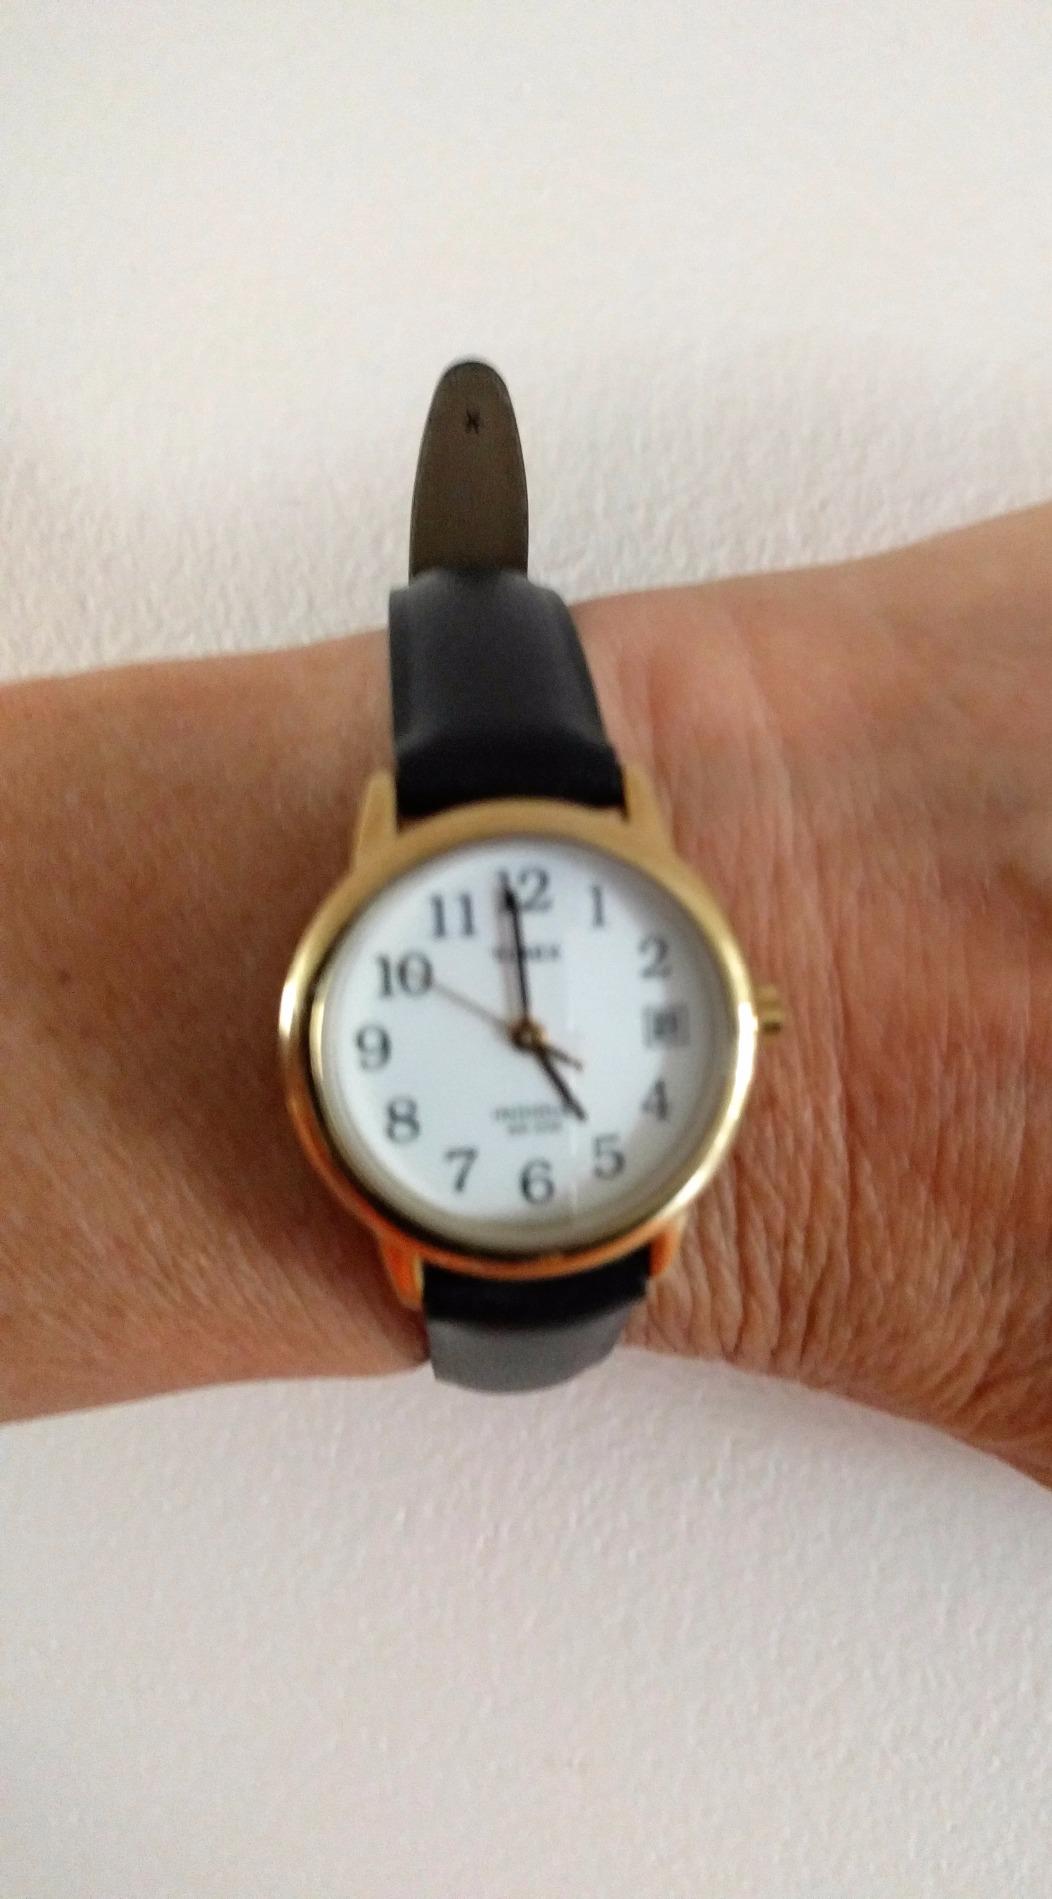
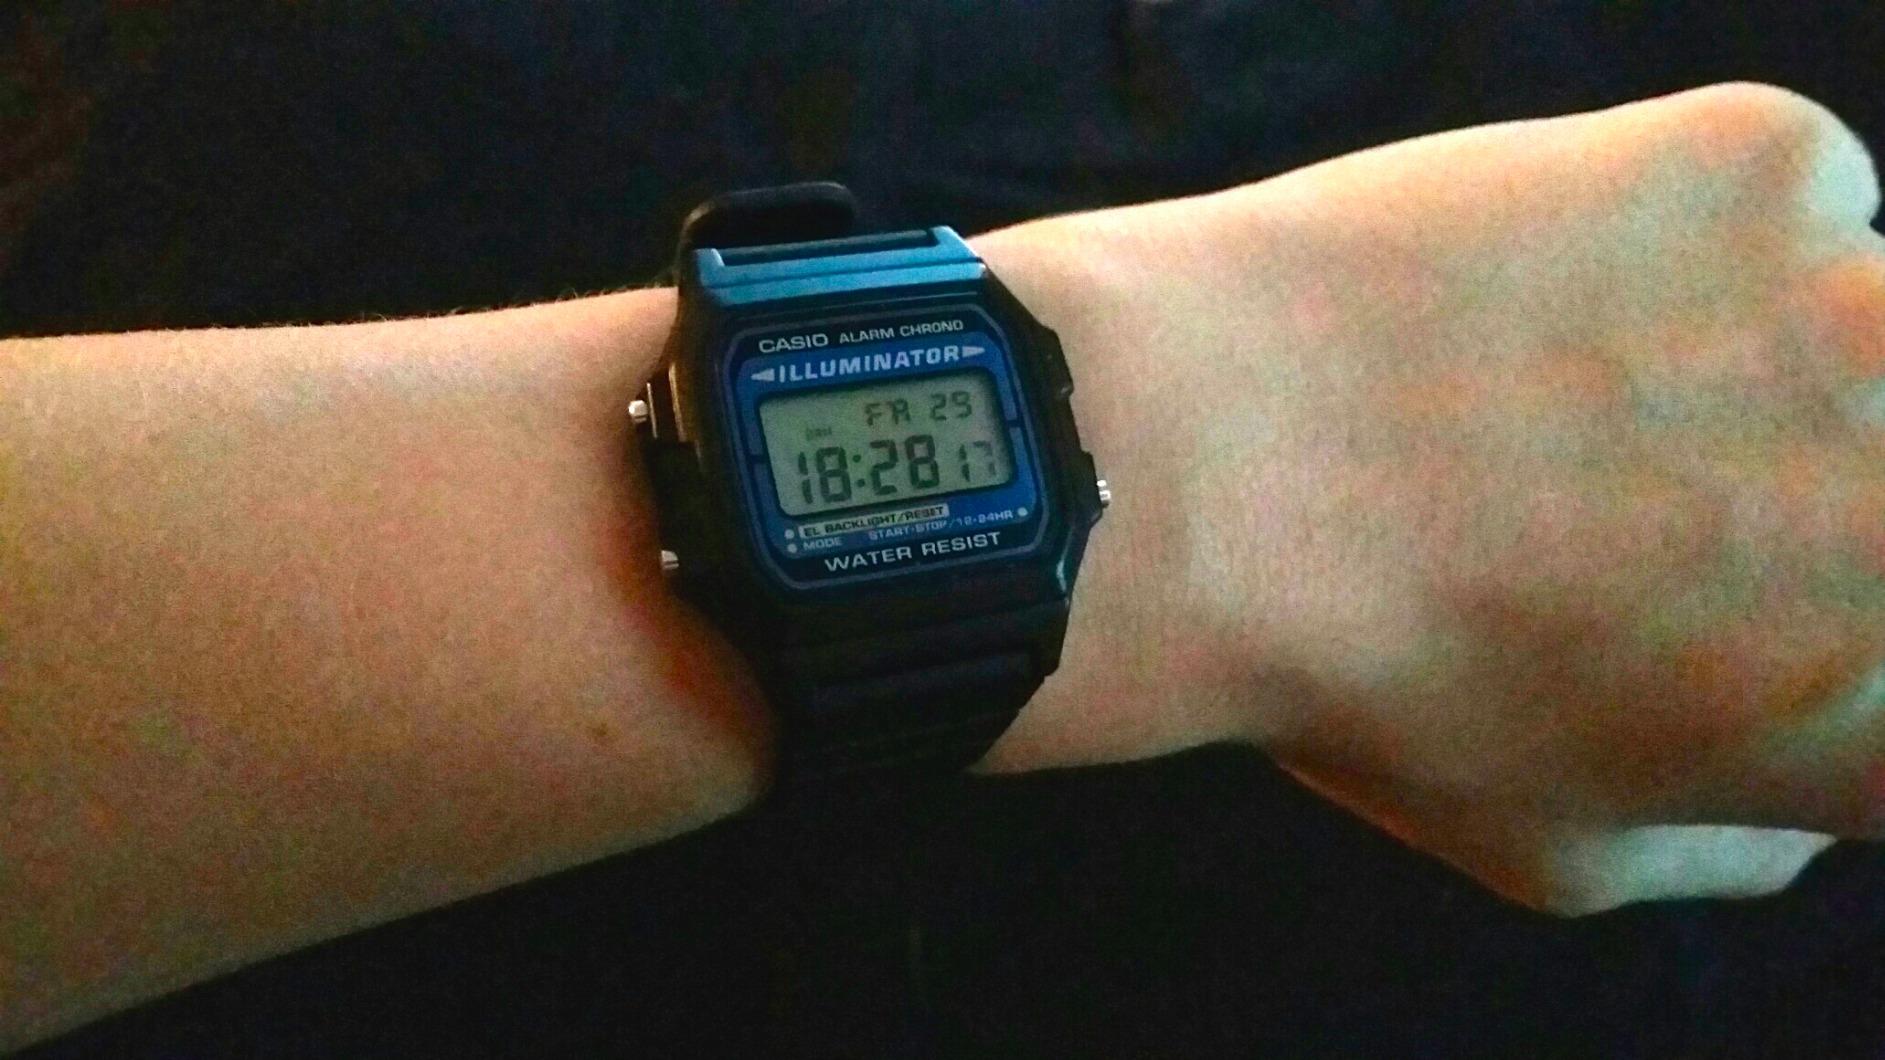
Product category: accessories_watch
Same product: no